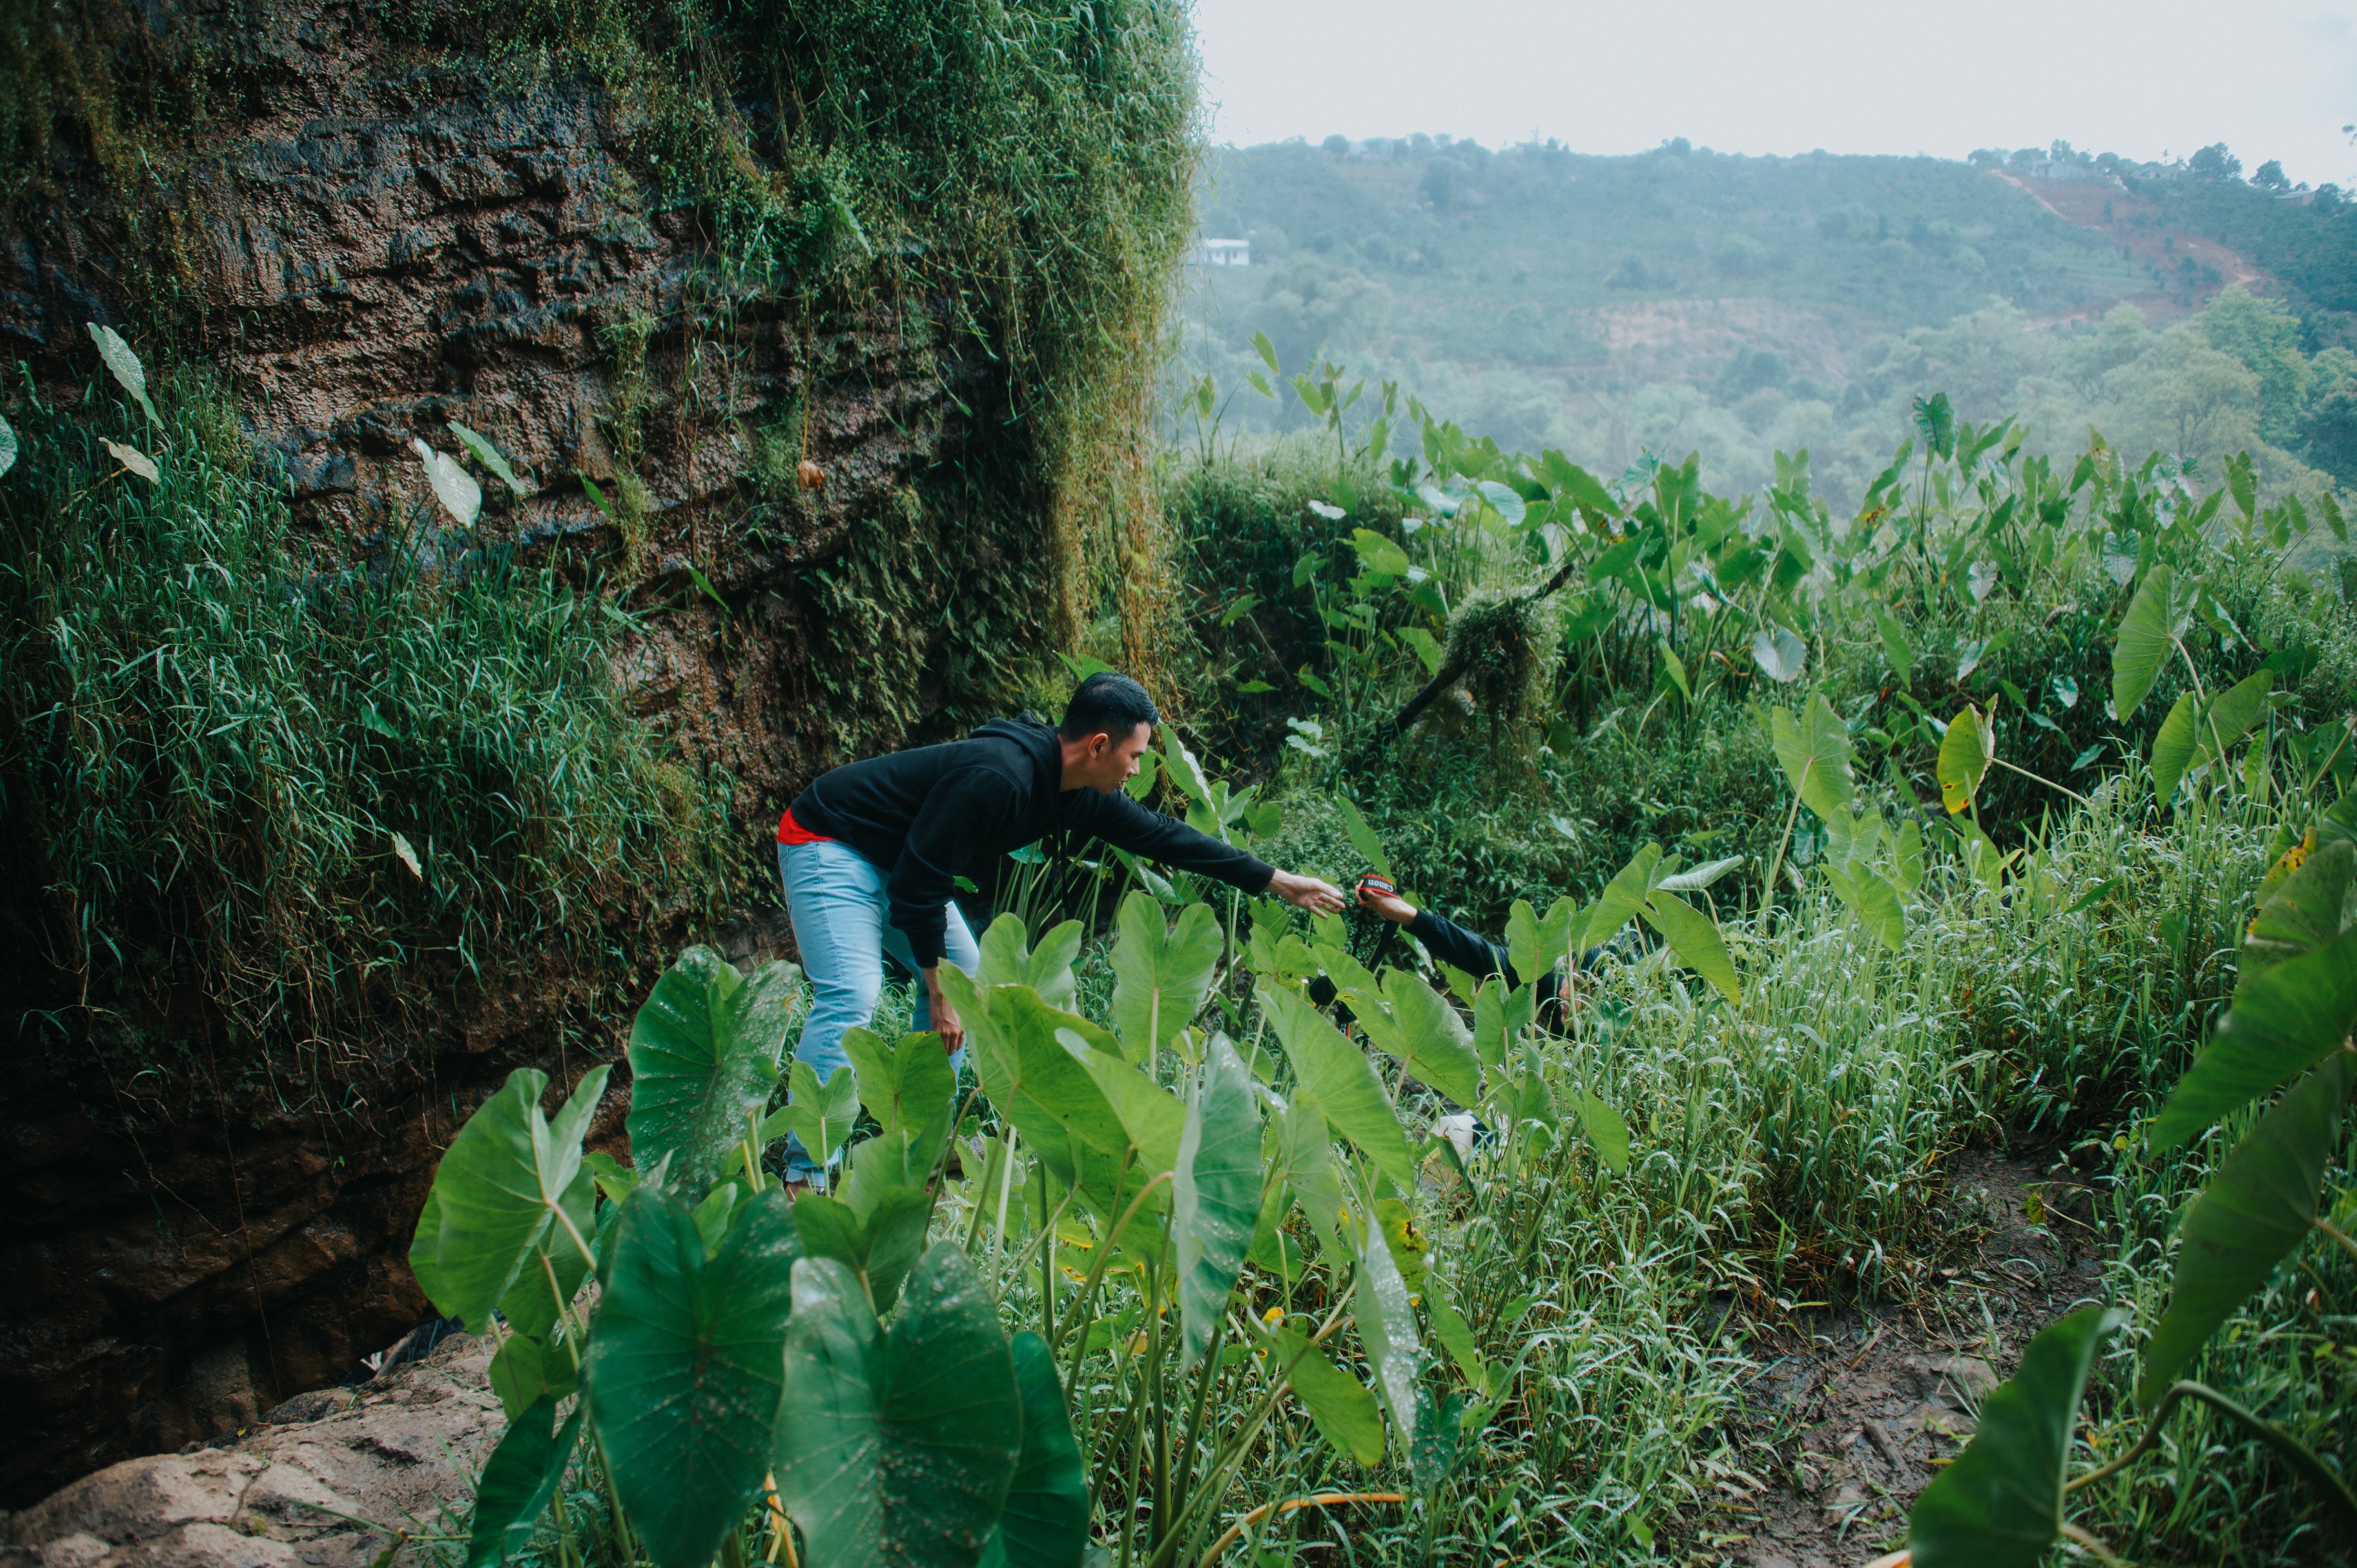
vegetation, plant, grass family, adaptation, rainforest, terrestrial plant, grass, jungle, plantation, crop, plant community, landscape, forest